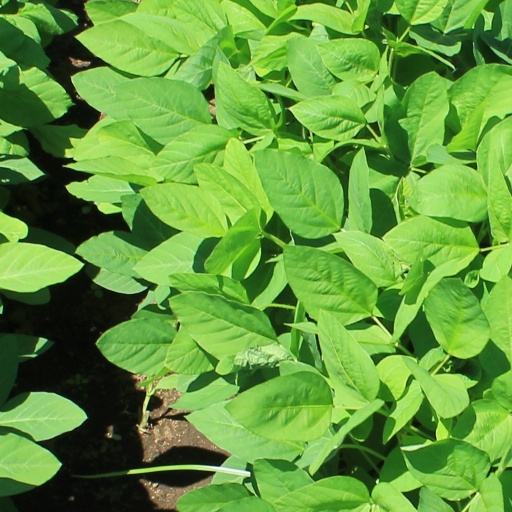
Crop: soybean